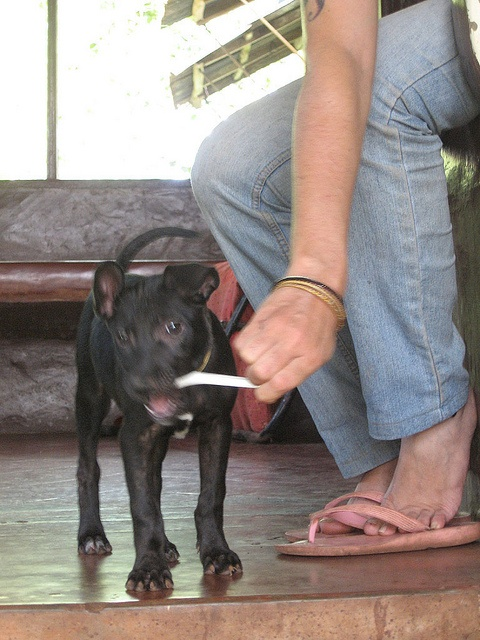
A person putting something in a black dog's mouth.
A hand is giving a black dog a white treat.
a small dog  with a person feeding it something
A woman is holding something for a dog to bite at.
A man hands his black dog a bone